Greater Ontario Junior Hockey League

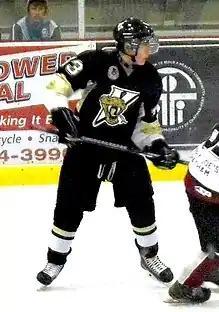
LaSalle Vipers forward on road (October 2013).

In the future, the league has stated that it will pursue club expansion, a reconfiguration that will move the league from three to four divisions, and possibly a move to join the Canadian Junior A Hockey League in future years.